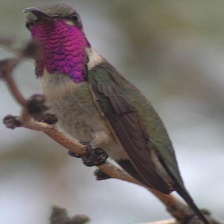
Species: LUCIFER HUMMINGBIRD
Scientific name: CALOTHORAX LUCIFER
ImageNet parent category: hummingbird